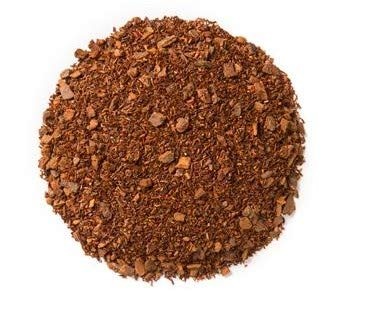
Item Name: Davidsons Organics 7417 2 oz Spiced Rooibos Chai Sampler Tea - Pack of 6
Bullet Point 1: Spiced rooibos chai combines robust spices with an earthy base of south african rooibos
Bullet Point 2: Pack of 6Specifications
Bullet Point 3: Capacity&#58; 2 oz
Bullet Point 4: Weight&#58; 0&#46;06 lbs
Bullet Point 5: Quality product.
Product Description: No kitchen is complete without the right set of Kitchenware products Kitchenware is also required to store dry food or even left overs Now maintain your kitchen in an organized manner with the array of kitchenwareFeatures. Spiced rooibos chai combines robust spices with an earthy base of south african rooibos. Pack of 6Specifications. Capacity 2 oz. Weight 006 lbs
Value: 6.0
Unit: Count

Price: 37.76